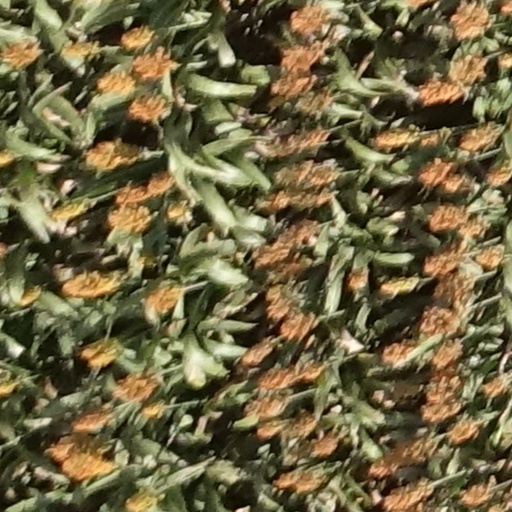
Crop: sorghum